Land Apportionment Act of 1930

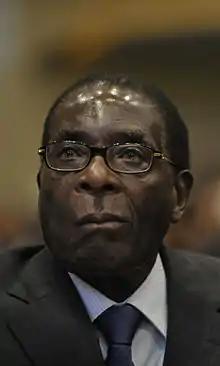
Robert Mugabe, previous president of Zimbabwe, under which there were attempts to reform land ownership in the 2000s.

The Land Apportionment Act limited quality land access, resulting in the overcrowding of Africans on native reserves, limited resources, and poverty. This destroyed the native reserve economy, limiting the social or economic advancement of Africans while allowing white settlers to profit. The Act ultimately led to a decline in agricultural production for native peoples, which added to the growing inequality. This in turn caused food shortages within the reserves, with individuals unable to engage in profitable farming. To make matters worse, large portions of the land allotted to white settlers were unused, and left to fallow. Within twenty years, the Land Apportionment Act had created a crisis in terms of population size and ecological damage on the native reserves.